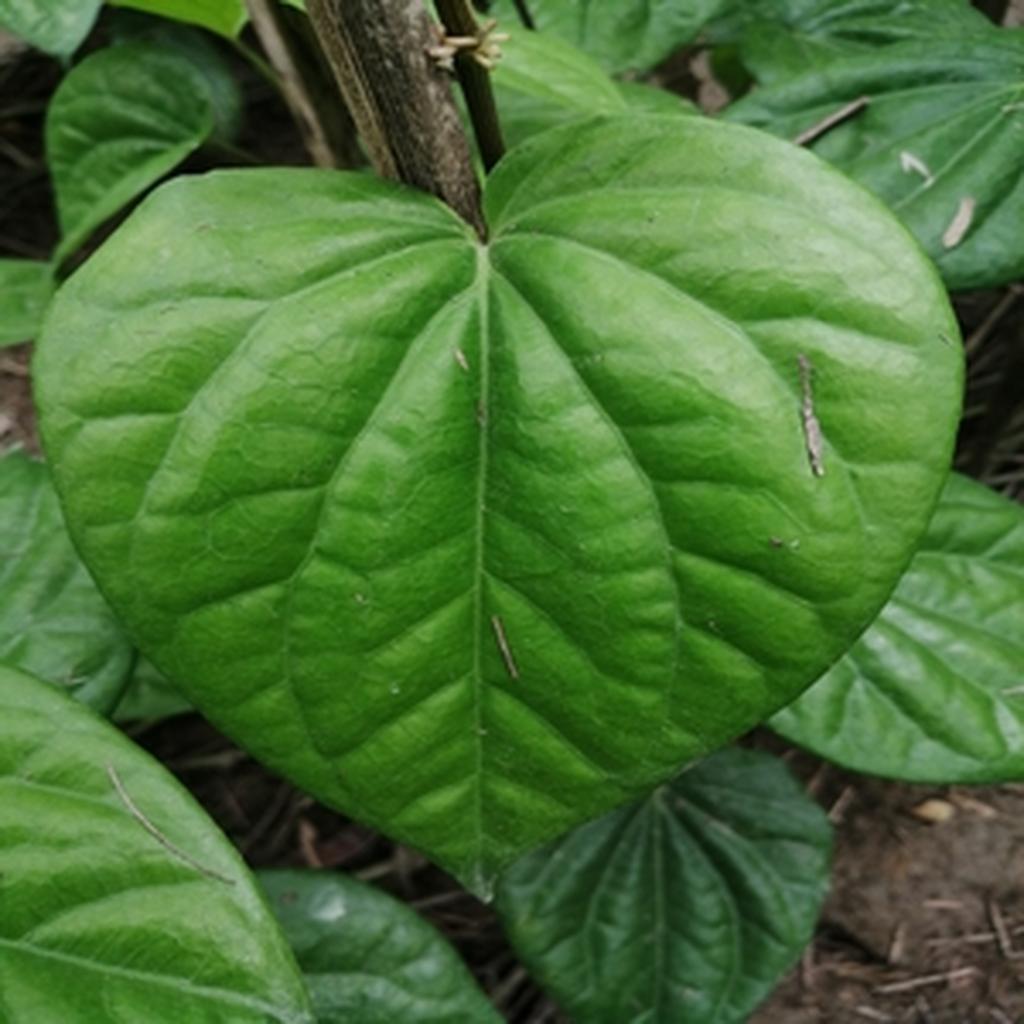
Label: Healthy_Leaf